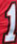
Number: 1